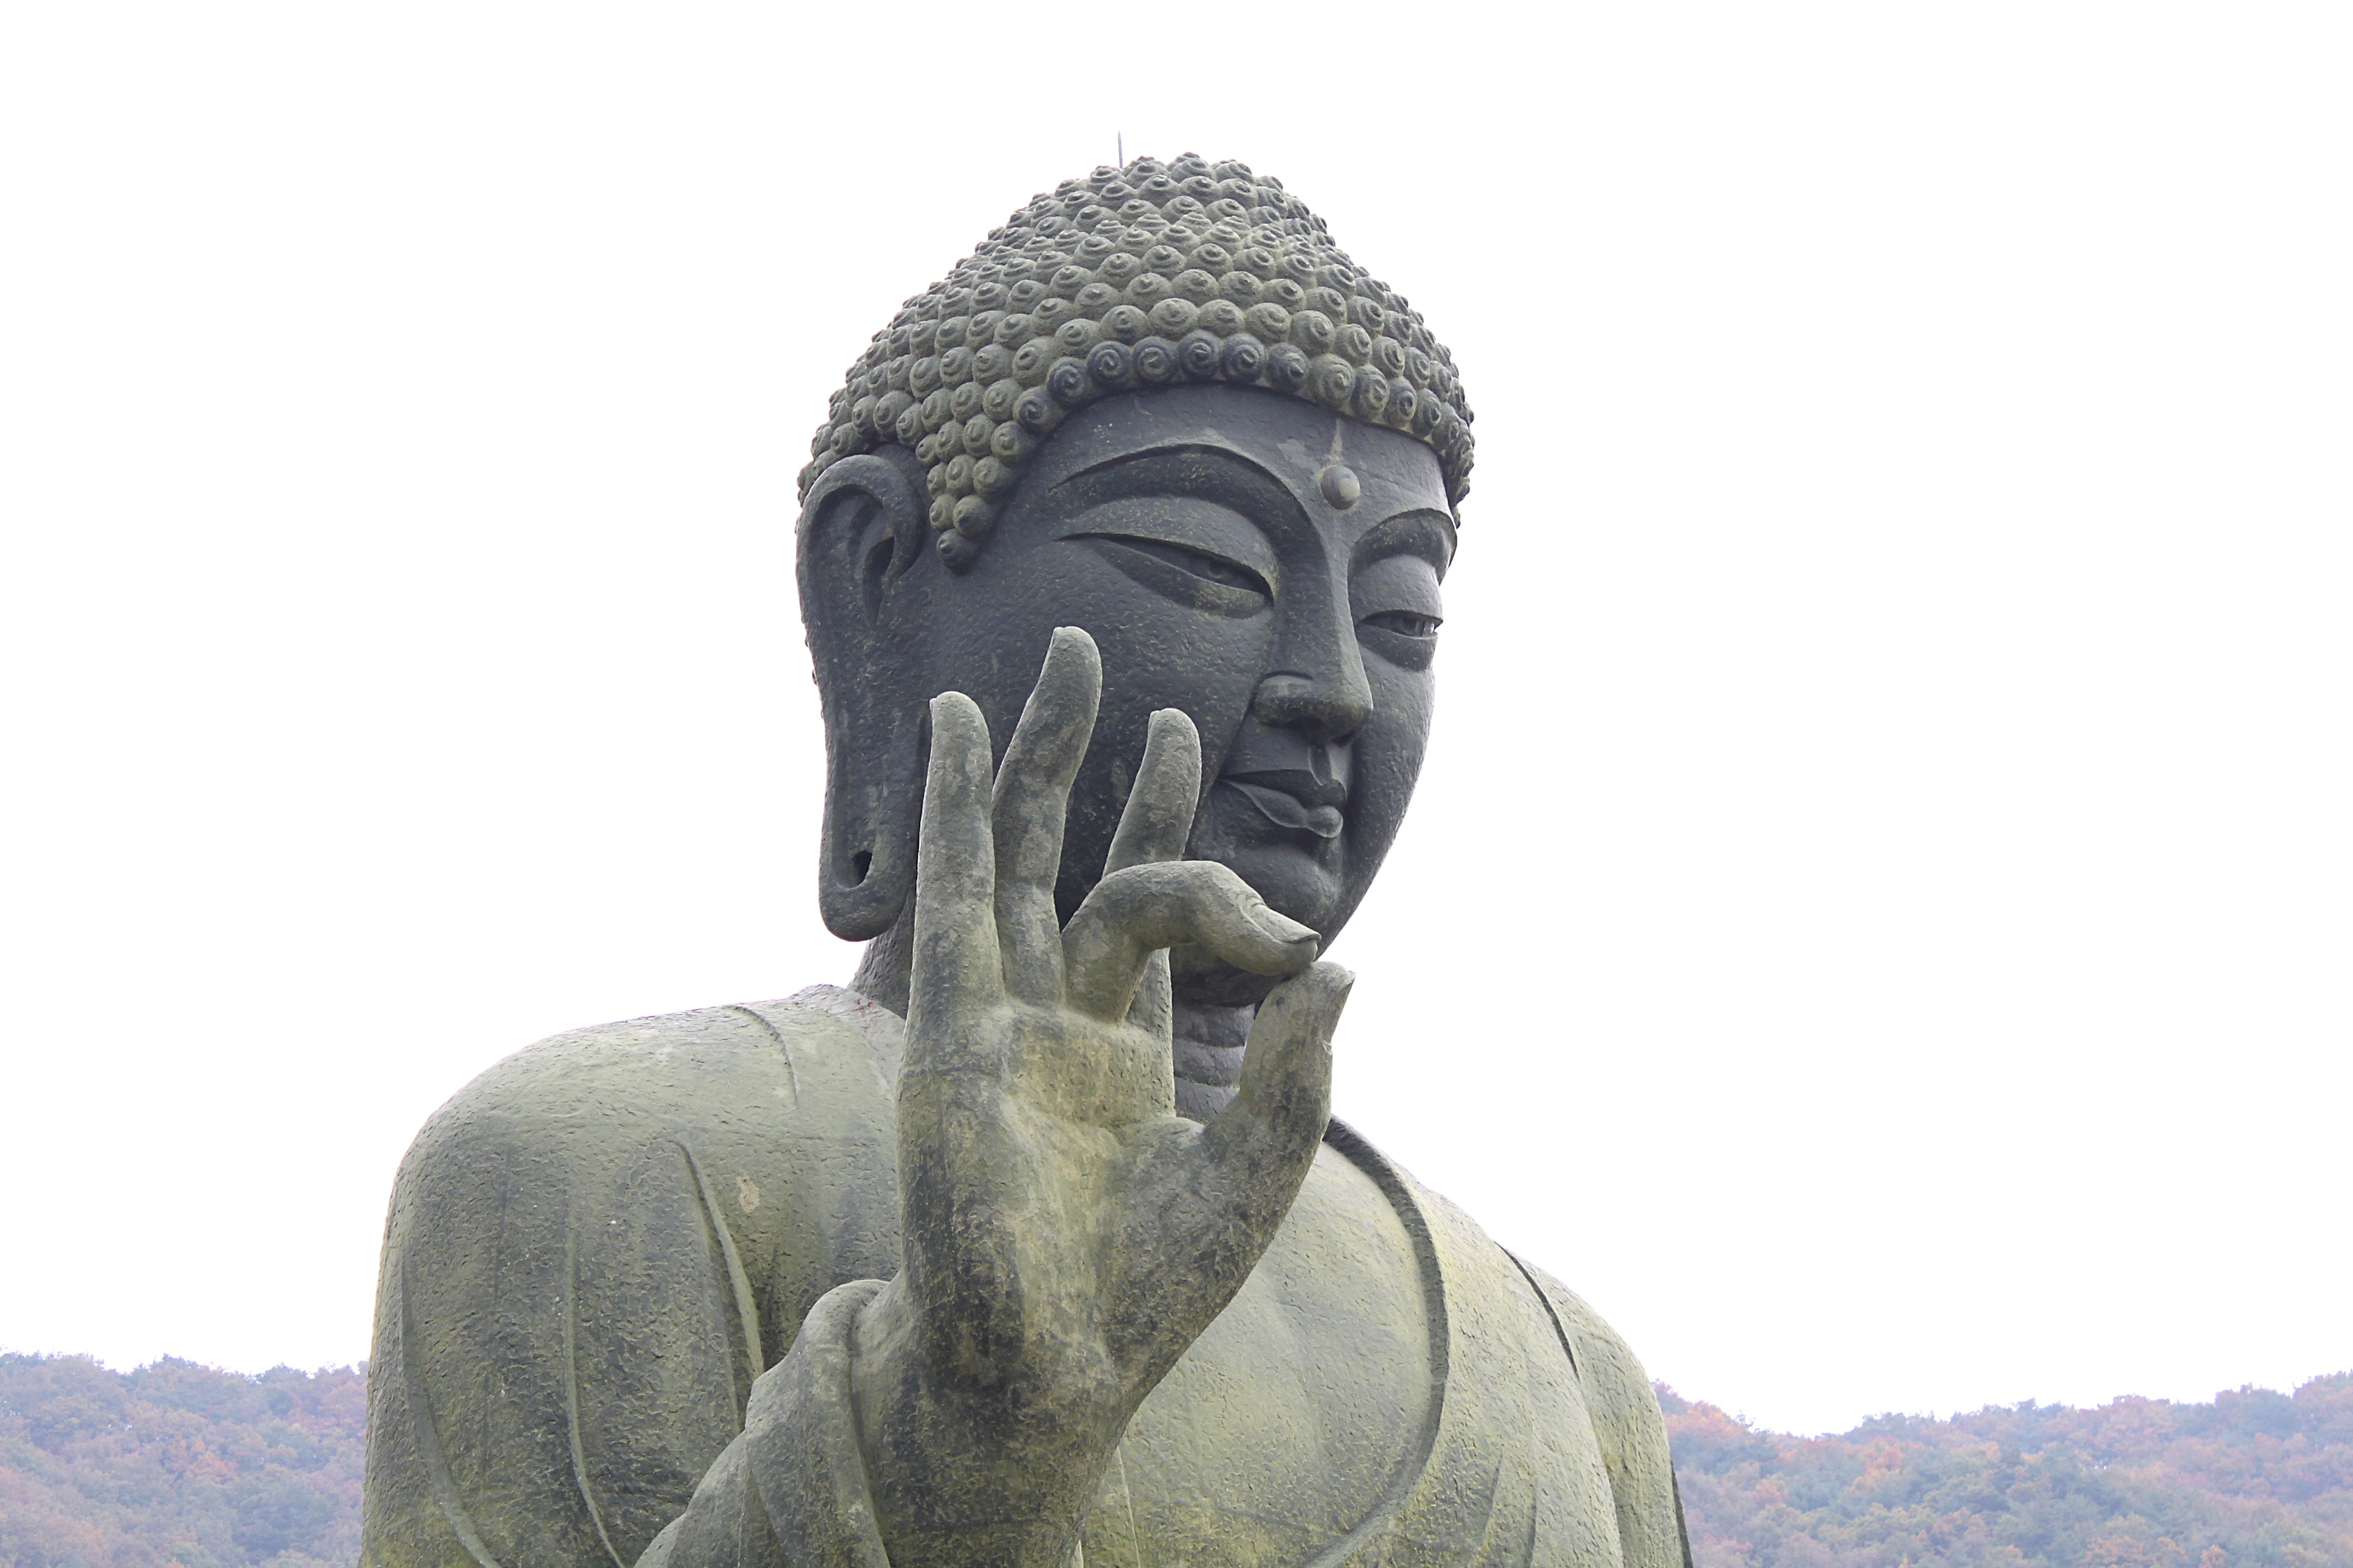
monument, statue, buddhism, religion, spiritual, pray, sculpture, art, korea, meditation, faith, deity, prayer, carving, buddha statue, belief, stone carving